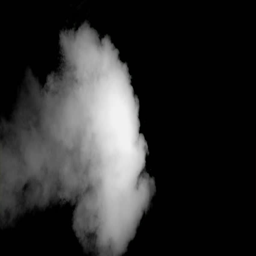
white smoke in super slow motion coming against a black background